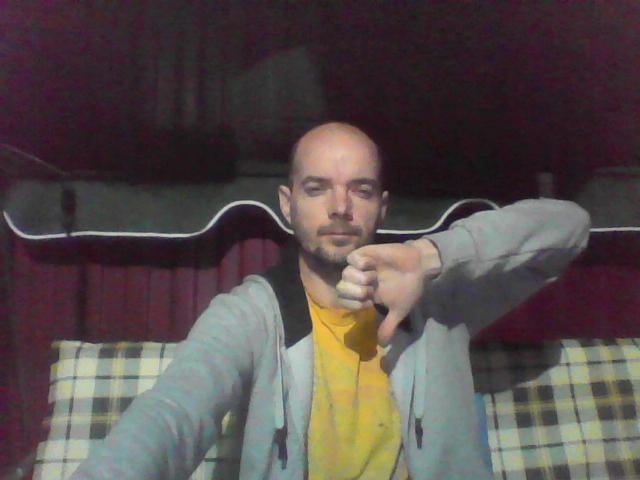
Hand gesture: dislike